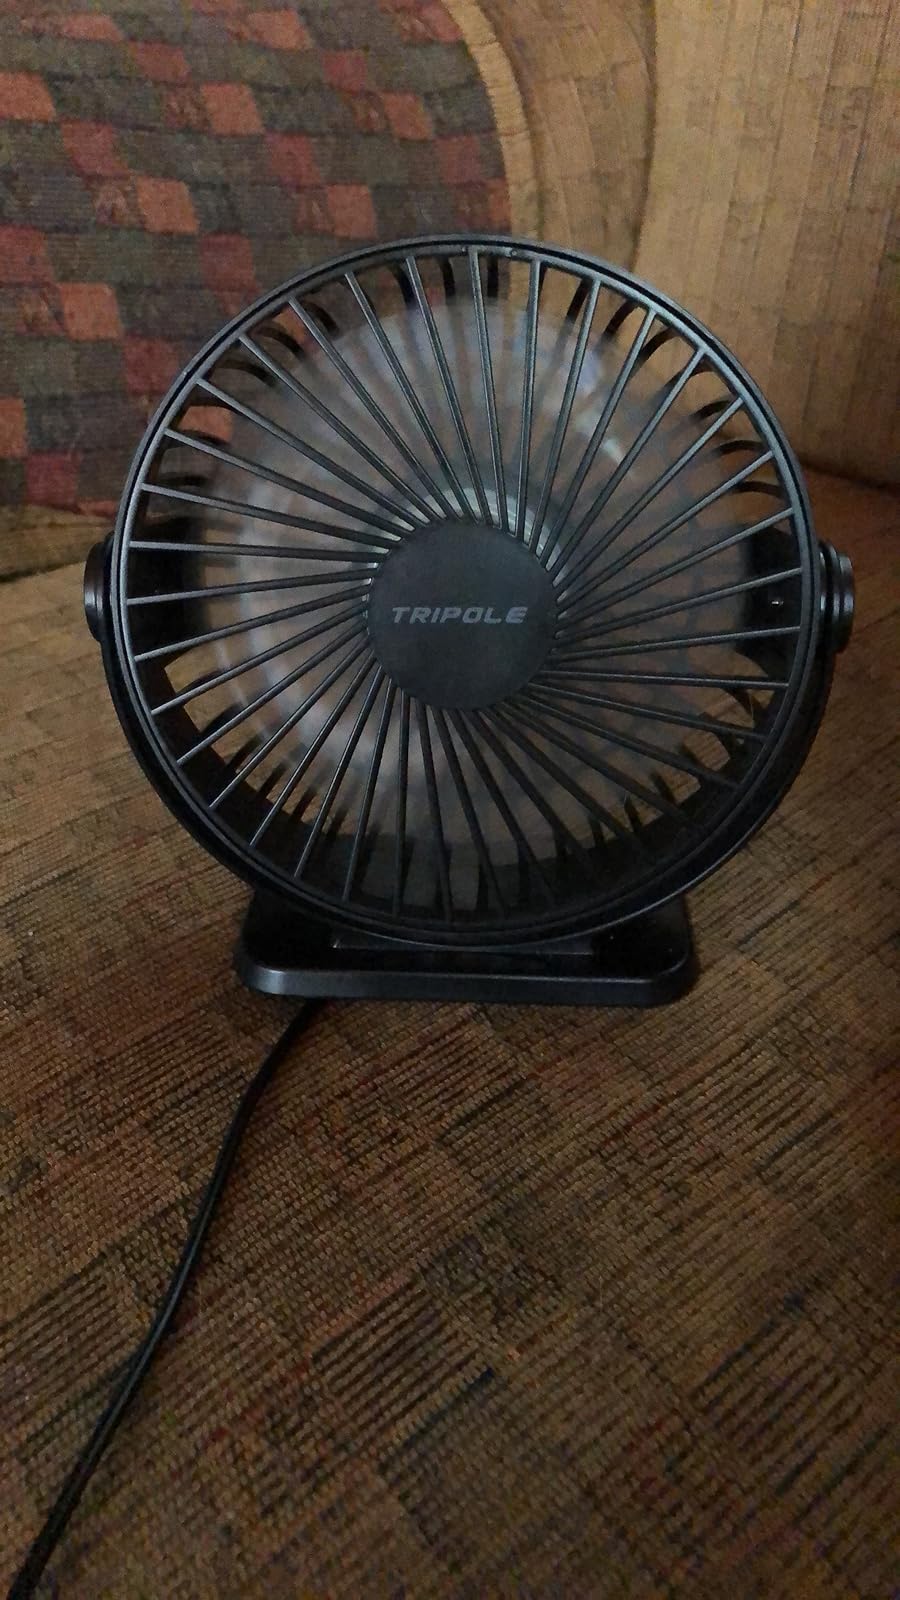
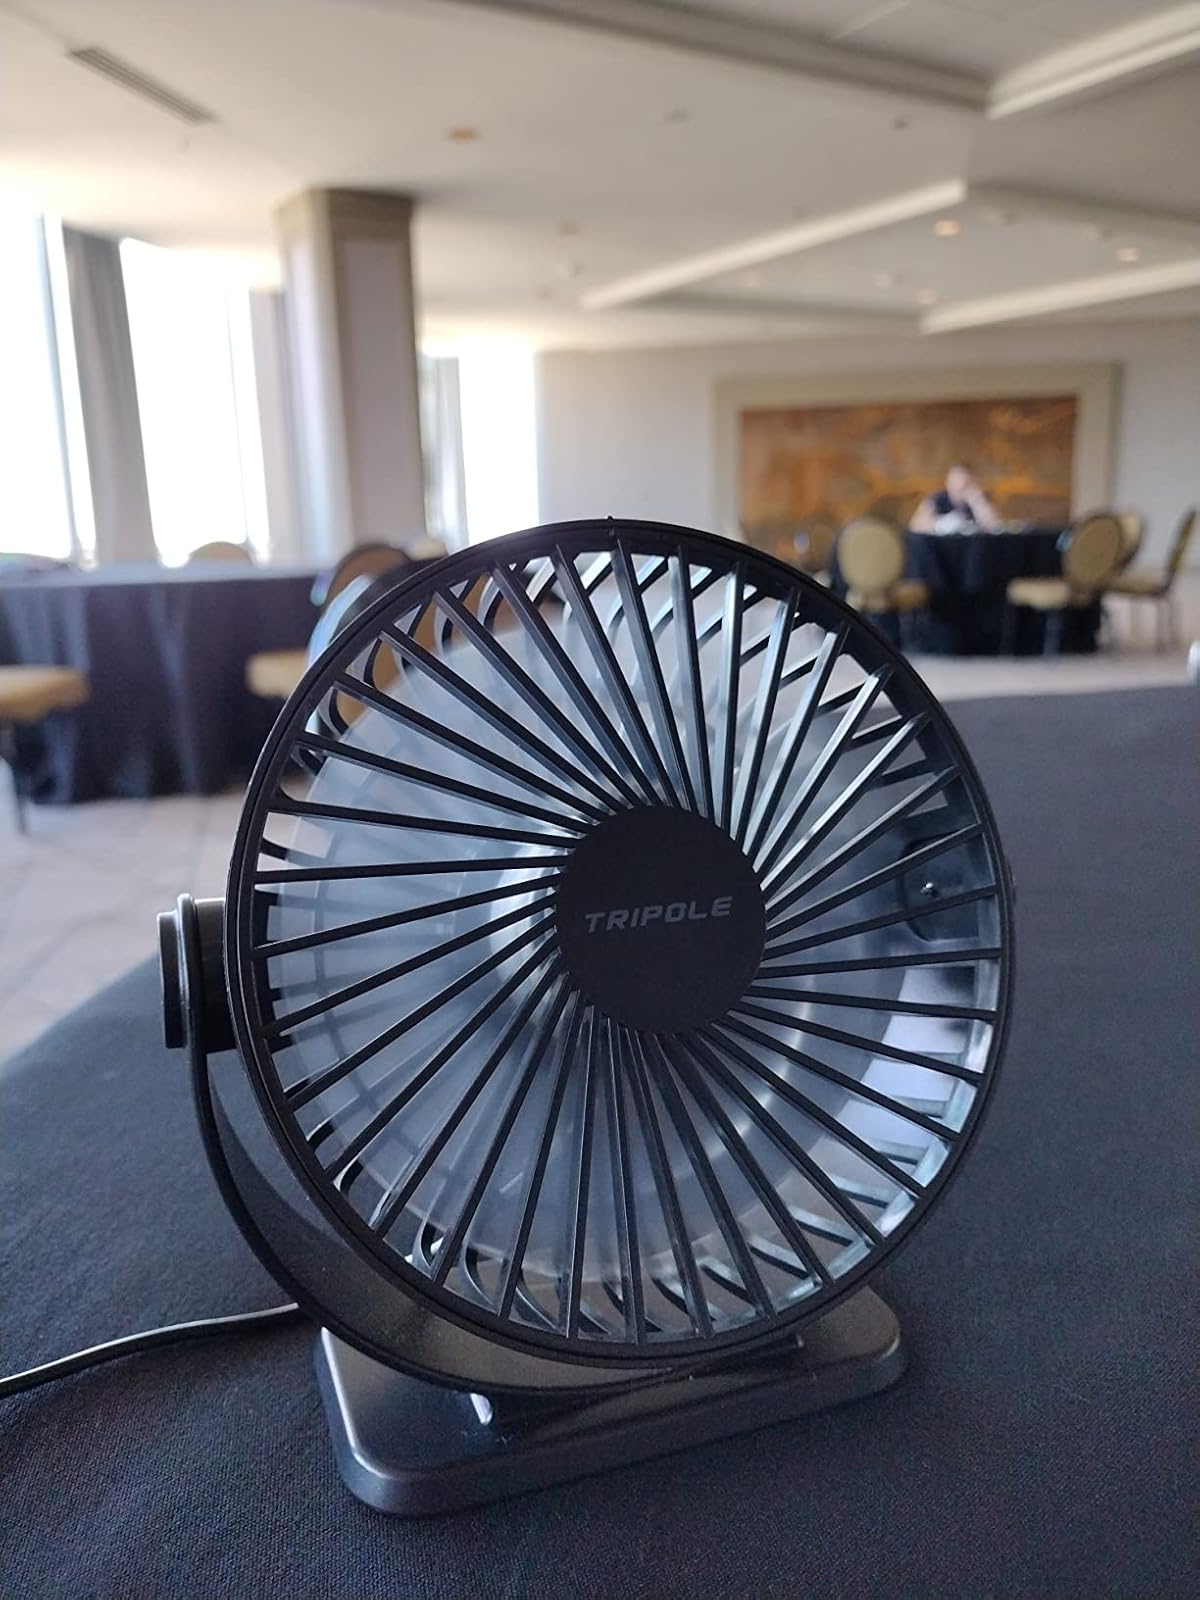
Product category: fan
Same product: yes